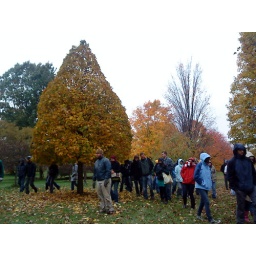
Our plant identification class took a fieldtrip up to a tree nursery in Buffalo